Point-and-shoot camera

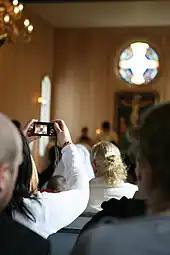
Point-and-shoot digital camera using live preview for a picture in a church in Norway

According to the NPD Group, up to end of November 2011 point-and-shoot cameras took 44 percent of photos, down from 52 percent in 2010, while camera-equipped smartphones took 27 percent of photos in 2011, up from 17 percent. Unit total sales of all types of point-and-shoot cameras declined by 17 percent year on year, but increased by 16 percent for cameras having optical zoom greater than 10x.